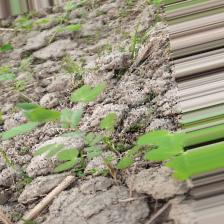
Label: Powdery Mildew